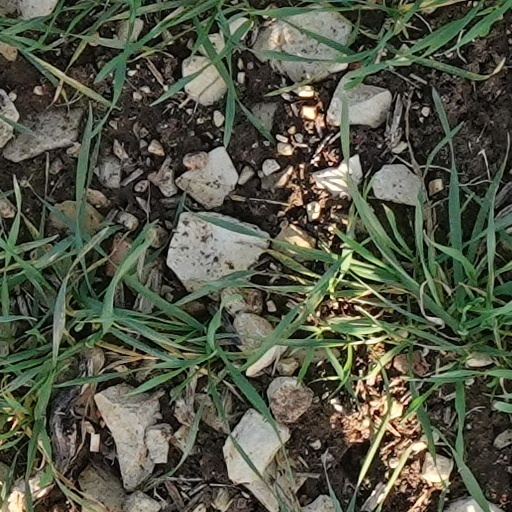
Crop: wheat